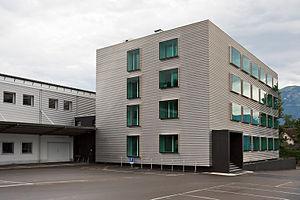
Le service des automobiles est en Suisse une entité publique chargée, dans chaque canton, de la « gestion » des véhicules routiers. Dans certains cantons, ce service est aussi chargé de gérer les bateaux. Si le nom de « service des automobiles » ou « service des automobiles et de la navigation » est communément utilisé, le nom exact de l'institution peut changer d'un canton à l'autre.